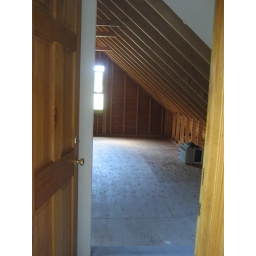
Second floor from bedroom looking at storage space above the garage